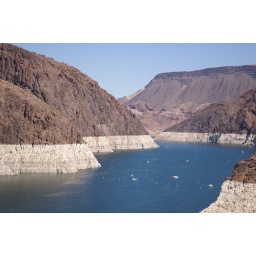
To get an idea of how low the lake is, compare the white &amp;quot;ring&amp;quot; to the boats in the water.